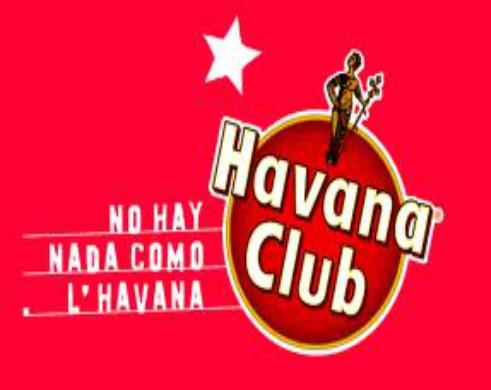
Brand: Havana Club
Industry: Necessities